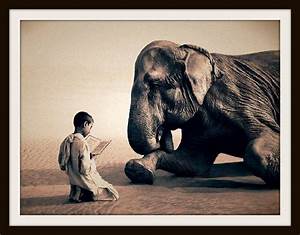
Label: elephant